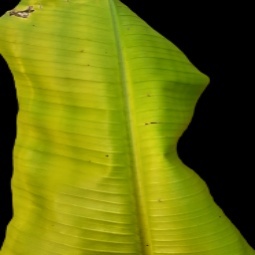
Label: Zinc